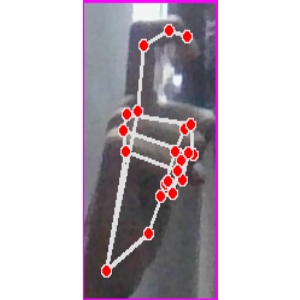
अक्षर: ट